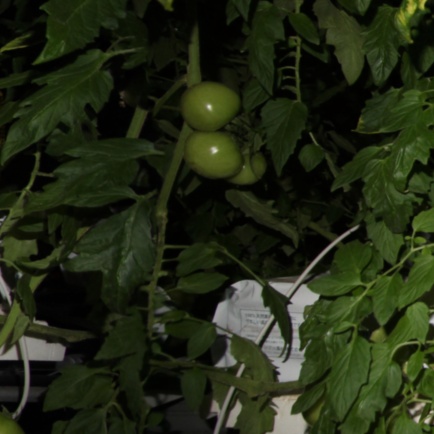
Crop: tomato